Independence of Brazil

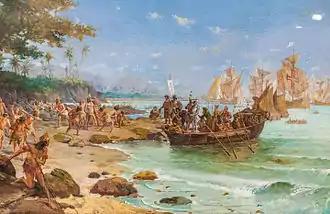
Landing of Pedro Álvares Cabral in Brazil, South America, April 1500.

The land now called Brazil was claimed by the Kingdom of Portugal in April 1500, on the arrival of the Portuguese naval fleet commanded by Pedro Álvares Cabral. The Portuguese encountered Indigenous peoples divided into several tribes, most of whom shared the same Tupi–Guarani language family, and shared and disputed territory. But the Portuguese, like the Spanish in their North American territories, had brought diseases with them against which many Indians were helpless due to lack of immunity. Measles, smallpox, tuberculosis, and influenza killed tens of thousands.